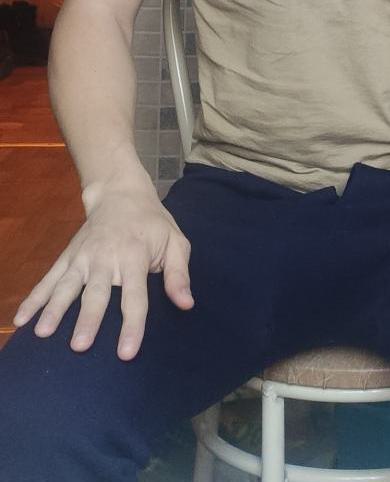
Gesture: no_gesture